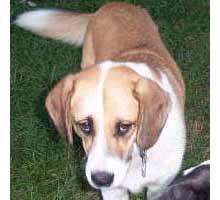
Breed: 223-n000074-English_foxhound